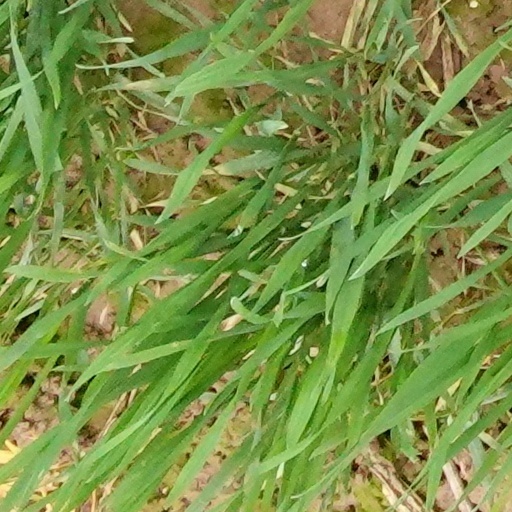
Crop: wheat